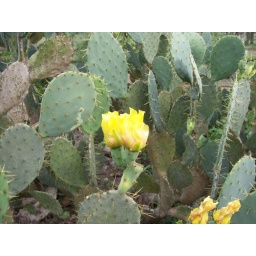
yellow cactus flower growing in our pasture in South Texas